Shirin Ebadi

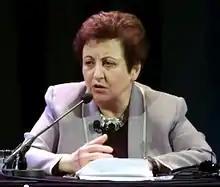
Shirin Ebadi during a lecture – organized by University of Amsterdam, 7 November 2011

In 2004, Ebadi filed a lawsuit against the U.S. Department of Treasury because of restrictions she faced over publishing her memoir in the United States. American trade laws prohibit writers from embargoed countries. The law also banned American literary agent Wendy Strothman from working with Ebadi. Azar Nafisi wrote a letter in support of Ebadi. Nafisi said that the law infringes on the First Amendment. After a lengthy legal battle, Ebadi won and was able to publish her memoir in the United States.